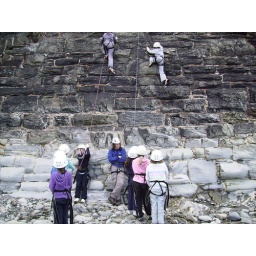
When rock climbing,we had to work as a team to support our friends on the wall by holding the safety rope.